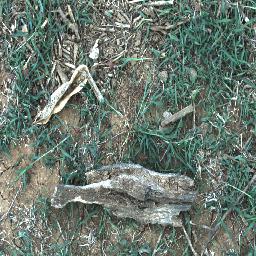
Label: negative